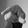
ASL letter: Q